South African National Defence Force

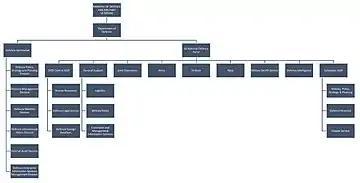
SANDF Organisation Chart 2019

The SANDF partakes in UN peacekeeping missions, mostly on the African continent. As part of the SADC standby force, it partakes in peace missions in the DRC and northern Mozambique. It also provides foreign election security when needed.